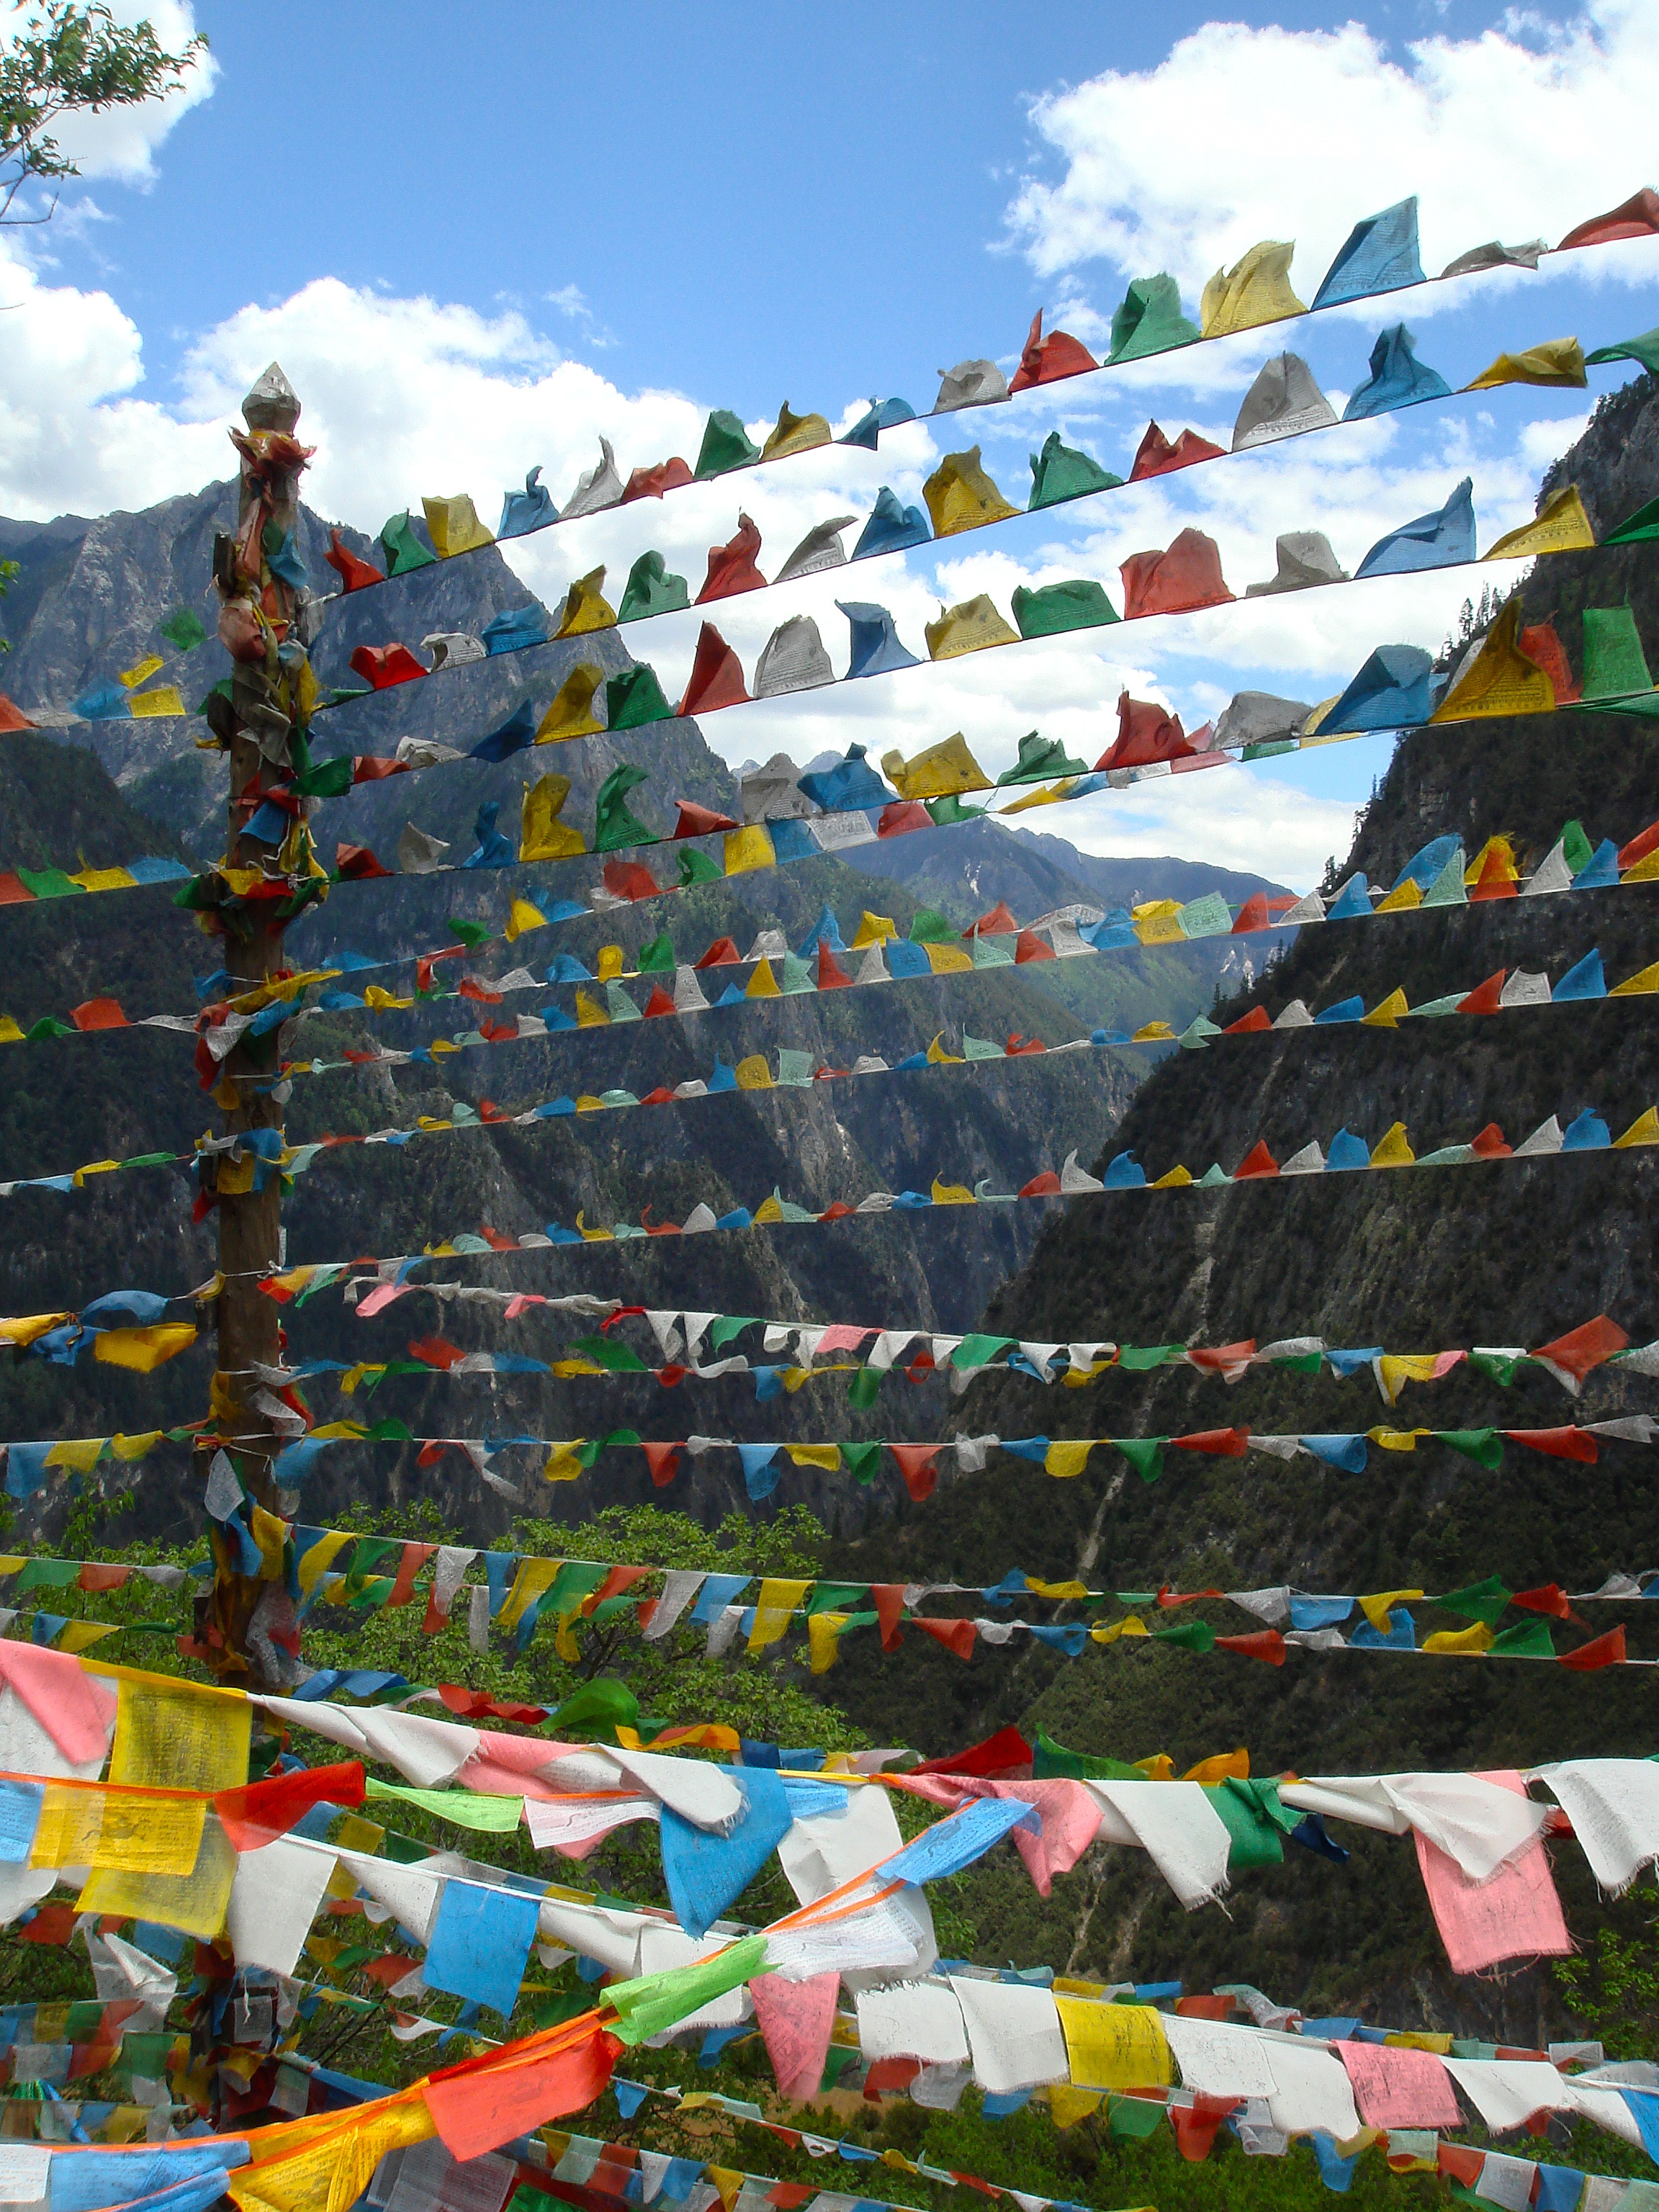
mountain, color, flag, buddhist, buddhism, asia, toy, nepal, quilt, textile, art, temple, flags, culture, sacred, yunnan, nepalese